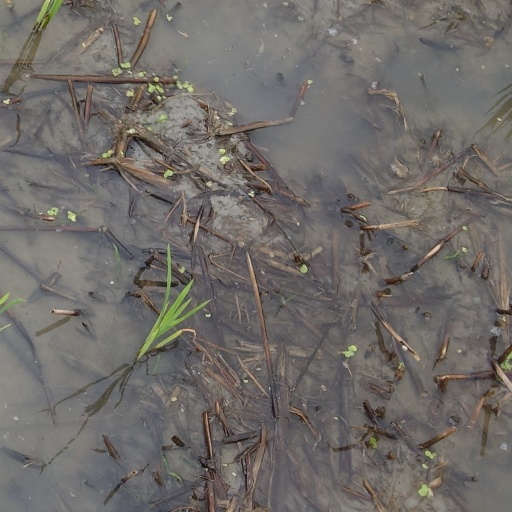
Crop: rice